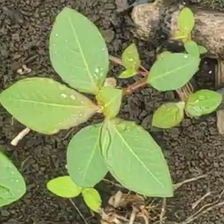
Weed species: Moti_dudhi(Euphorbia_geneculata_L)